Democratic Party of Oregon

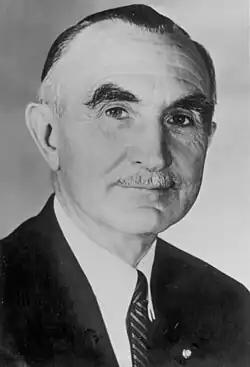
US Senator Wayne Morse notably opposed the national leadership of the Democratic Party and was a staunch opponent of the Vietnam War

The rise of the Democrats was short-lived during this period and the fall can be attributed to the gubernatorial election of former congress member, Democrat Charles H. Martin. Martin ran and won the Governorship as a "champion" of the "New Deal" brought to fruition by Roosevelt. After the election it became clear that Martin did not support the President or his "New Deal" and this sparked a war between the Democratic state legislature and Martin. He received most of his troubles from the Democrats and gained support from Republicans. Martin was all but kicked out of the Democratic Party as many of his former supporters stated that they would no longer support him if he ran for governorship again. Despite this Martin declared that he would run again for governor because of promised support from Republicans. Martin lost his reelection bid in the primary to Democrat State Senator Henry Hess. This ended up splitting the party once again and Hess lost the general election for governor. Martin endorsed many Republicans that ran against incumbent Democrats, leading to the loss of majority in both the State House and Senate, plus the loss of the Third Congressional district.